Midwinter Day

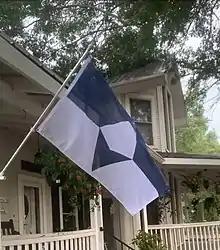
The flag of Antarctica flies outside a house in the USA on Antarctica's Midwinter Day.

Another longstanding tradition has been the exchange of greetings from among the overwintering crews. National leaders, such as the President of the US and the Prime Minister of the UK, also send greetings to the stations of their respective countries. Today, as in the earliest days of Midwinter celebrations, personnel often give performances such as music, dance, and theater.